Ádám Somlai-Fischer

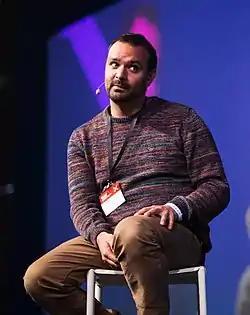
Ádám Somlai-Fischer, 2015

Ádám (Szabolcs) Somlai-Fischer, born 1976 in Budapest, is an architect and interaction designer. He is also the Co-founder and Principal Artist of Prezi and creates installations and experiments that blend spaces, technologies and interactivity. In 2007 Somlai-Fischer co-founded "Kitchen Budapest medialab" where he worked as the program director until 2009, since then he remained a key advisor of the lab.